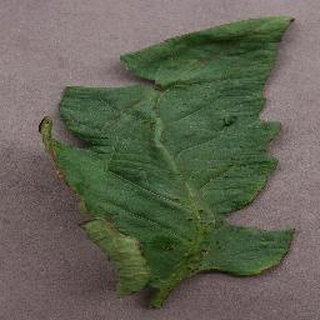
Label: tomato_bacterial_spot